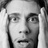
Emotion: surprise